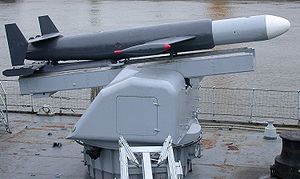
Torpedo / Platforme / Overfladeskibe
En Malafon raketbåret torpedo på den franske destroyer Maillé-Brézé, der nu er museumsskib i Nantes.
En torpedo er et selv-fremdrevet projektil som opererer under vandet og som er designet til at detonere ved kontakt eller passage af et mål. Torpedoer affyres traditionelt fra undervandsbåde, men kan også nedkastes fra flyvemaskiner eller afskydes fra krigsskibe og kystforter. Moderne torpedoer kan enten programmeres til at sejle en bestemt rute, kan være akustisk selvsøgende mod skruestøj eller være trådstyrede. Navnet er taget fra en fiskeart, der lammer sit bytte.